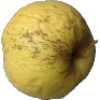
Label: Apple Golden 1